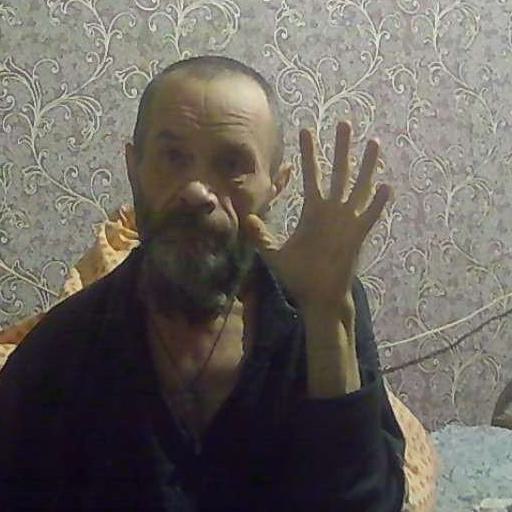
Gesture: palm